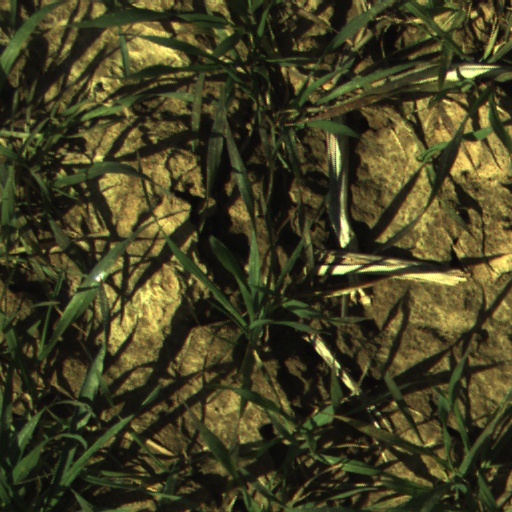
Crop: wheat